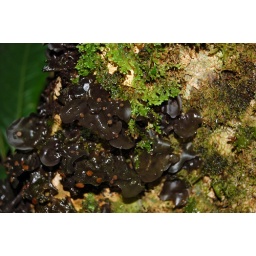
Lichen and filmy fern on living tree in Selvatura forest walkway, Monteverde, Costa Rica.